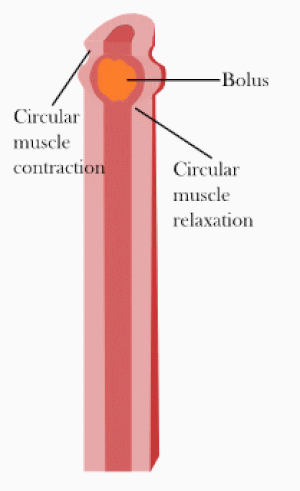
La physiologie gastro-intestinale est la branche de la physiologie humaine qui traite de la fonction physique du tractus gastro - intestinal. Le système gastro-intestinal a pour fonction de traiter les aliments ingérés par des moyens mécaniques et chimiques, d'extraire les nutriments et d'excréter les déchets. Le tube digestif est composé du tube digestif, qui va de la bouche à l'anus, ainsi que des glandes, des produits chimiques, des hormones et des enzymes associés qui facilitent la digestion. Les principaux processus qui surviennent dans le tractus gastro-intestinal sont: motilité, sécrétion, régulation, digestion et circulation. Le bon fonctionnement et la coordination de ces processus sont essentiels au maintien d'une bonne santé en permettant une digestion et une absorption efficaces des nutriments.
On appelle péristaltisme l'ensemble des contractions musculaires permettant la progression d'un contenu à l'intérieur d'un organe creux. Le mot dérive du néo-latin et provient du grec peristallein, « entourer ».
"L'axe intestin-cerveau est la signalisation biochimique qui se produit entre le tractus gastro-intestinal et le système nerveux central. Le terme ""axe intestin-cerveau"" est parfois utilisé pour désigner le rôle du microbiote intestinal dans l'interaction, alors que le terme ""axe microbiote-intestin-cerveau"" inclut explicitement le rôle de la flore intestinale dans les événements de signalisation biochimique qui ont lieu entre le tractus gastro-intestinal et le SNC.